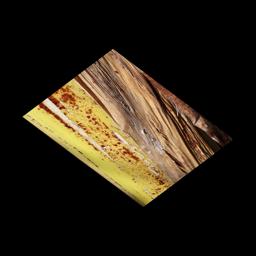
Label: PSEUDOSTEM WEEVIL